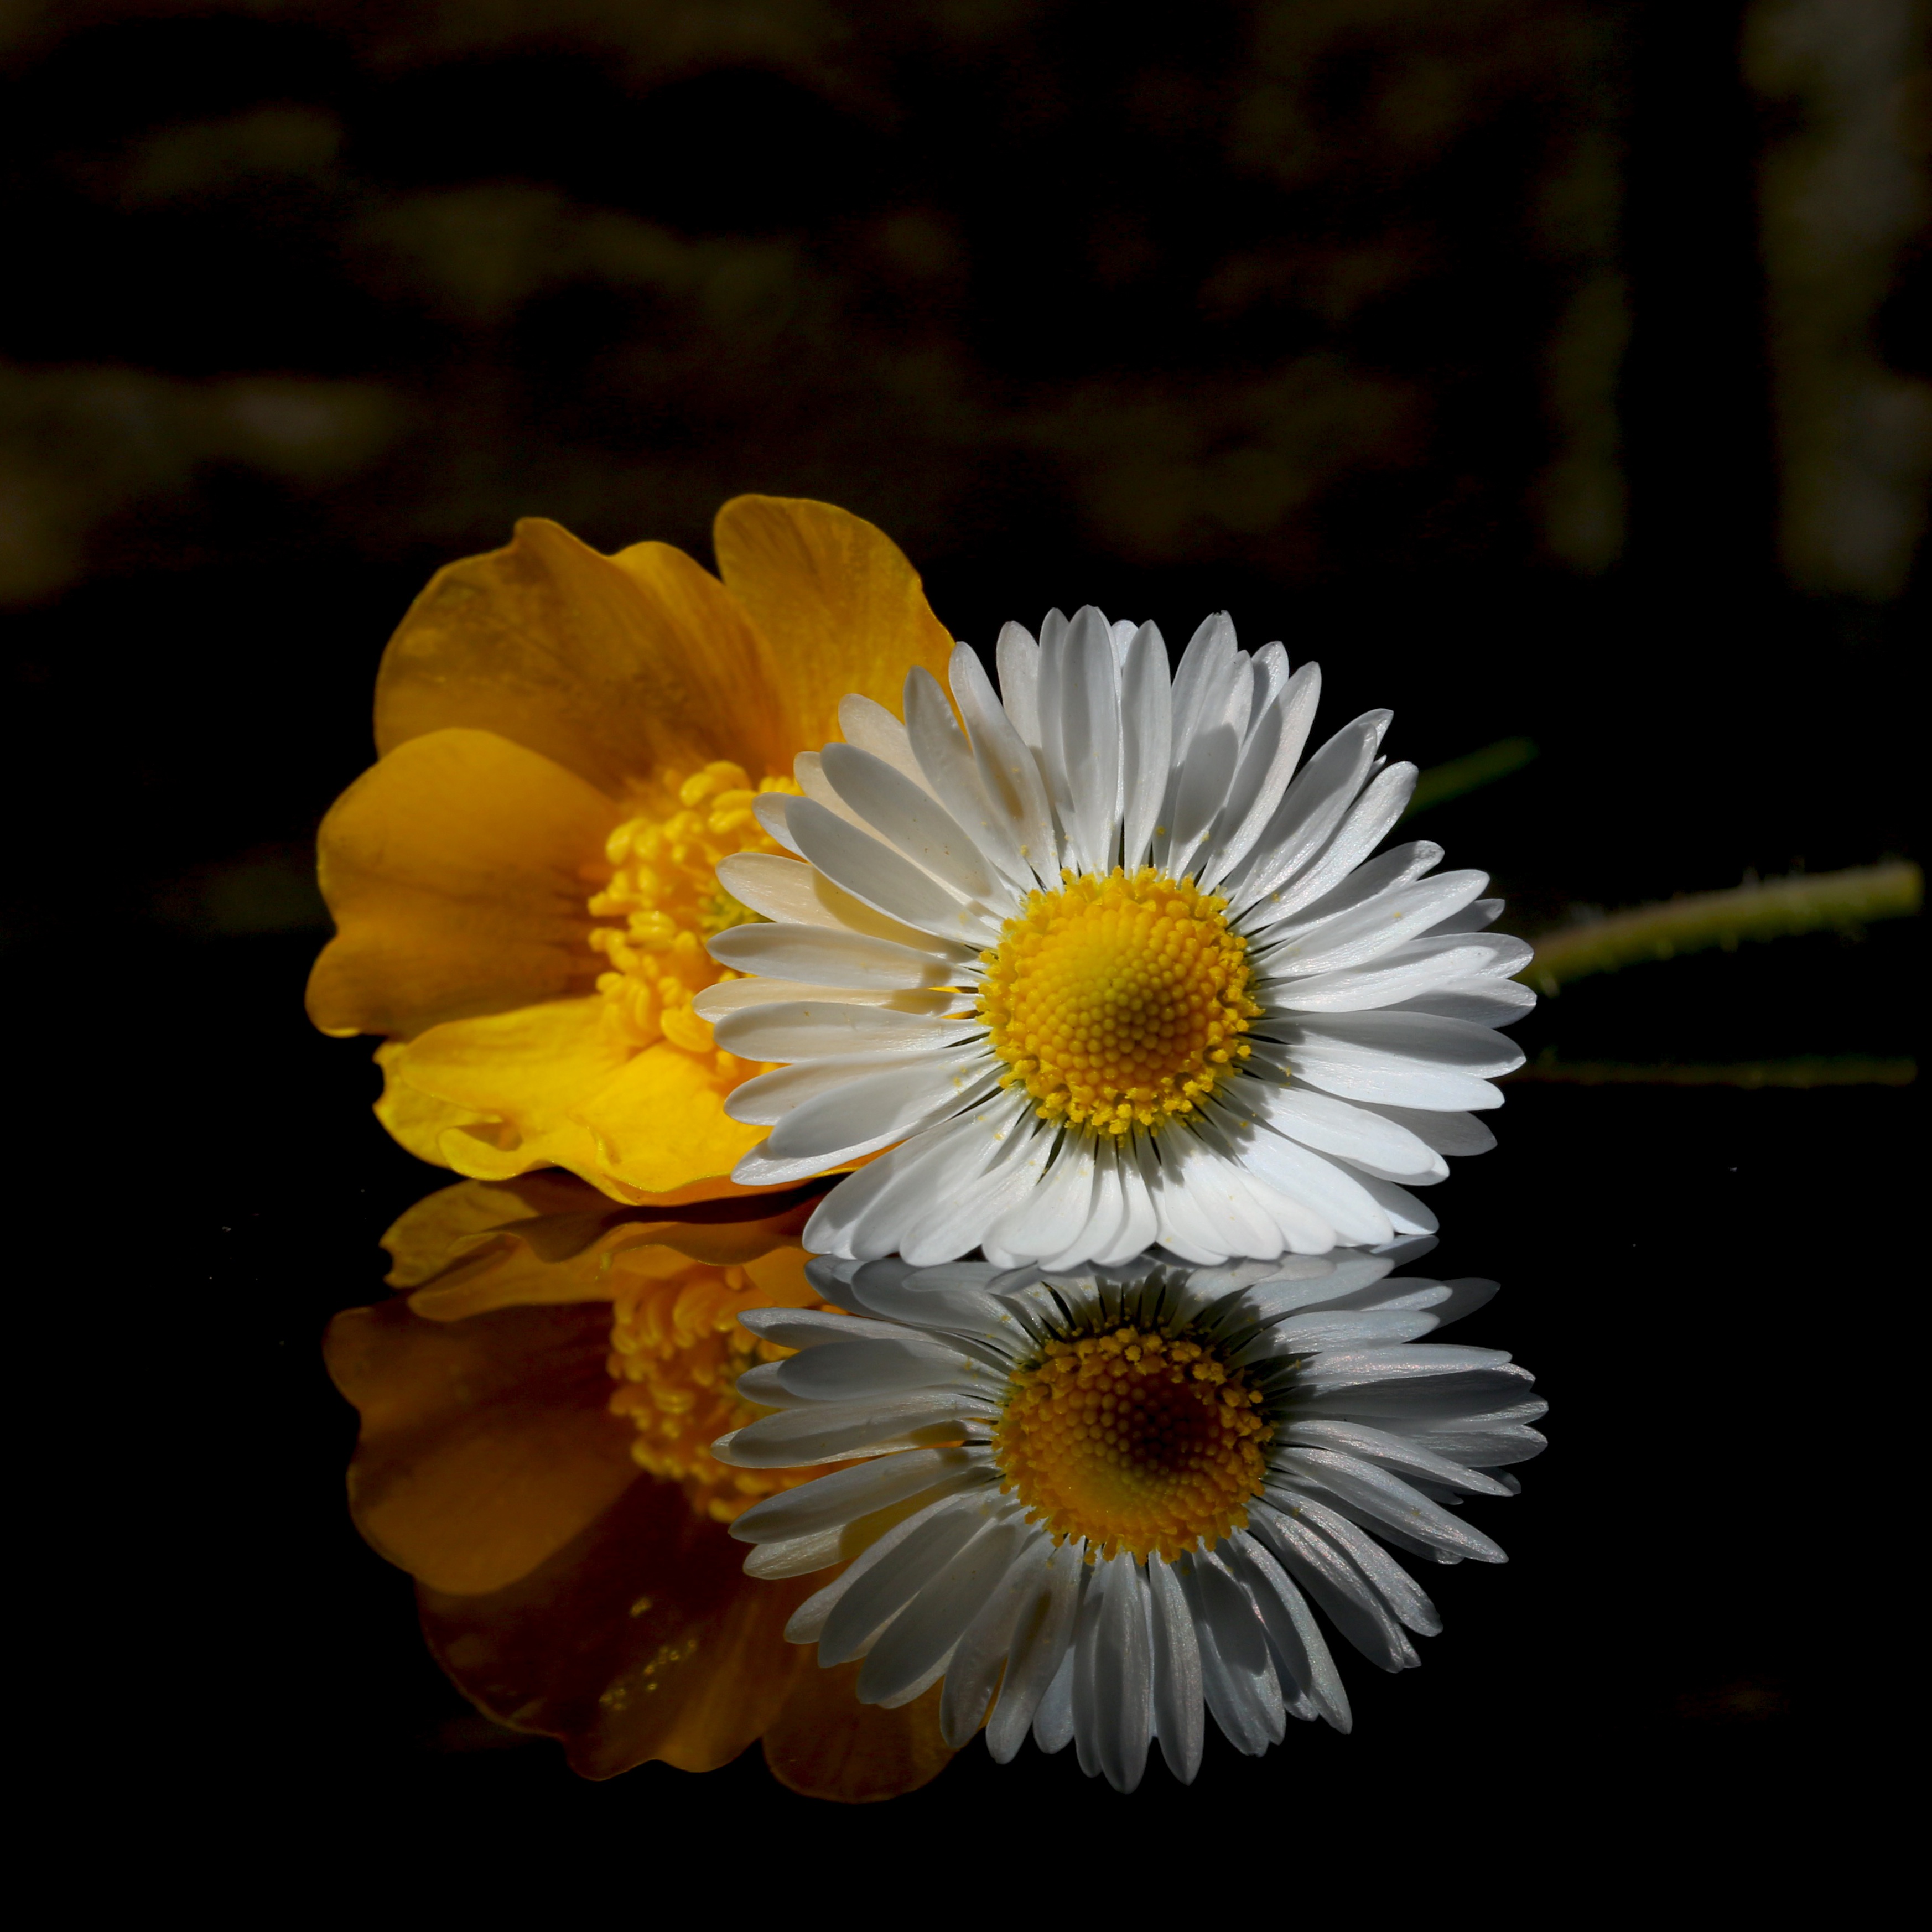
flower, yellow, plant, flora, macro photography, close up, daisy, land plant, petal, flowering plant, daisy family, oxeye daisy, plant stem, gerbera, blossom